Dinesh Dhamija

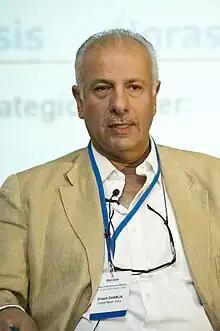

Dinesh Dhamija (born 1950) is a British Indian business entrepreneur and politician. He is best known as the founder of online travel agency Ebookers. He was Member of the European Parliament for the London region serving for the Liberal Democrats. He was elected to the European Parliament in the 2019 elections and held the role until the United Kingdom's withdrawal from the EU.